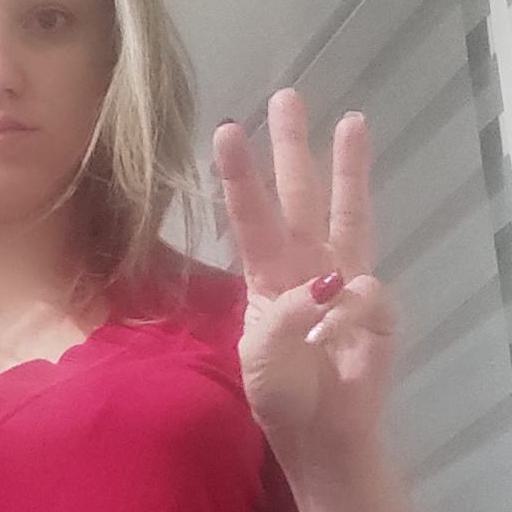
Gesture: three